Soda gun

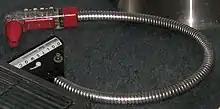
A modern soda gun.

A soda gun or bar gun is a device used by bars to serve various types of carbonated and non-carbonated drinks. A soda gun has the ability to serve any beverage that is some combination of syrup, water and carbon dioxide. This includes soft drinks, iced tea, carbonated water, and plain water. When served from a soda gun, these are often known as fountain drinks.